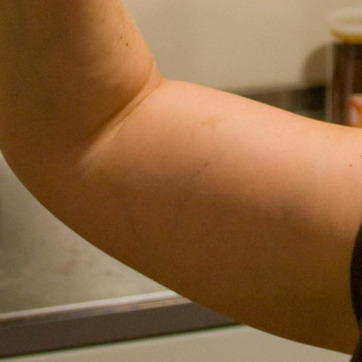
Material: skin